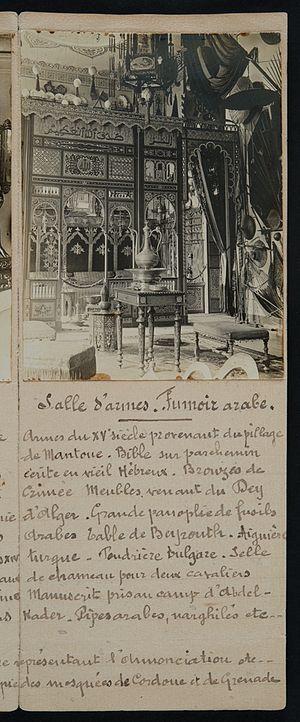
Musée Bonie, Salle d'armes et fumoir arabe avec inventaire manuscrit. (cliché Lysiane Gauthier, ville de Bordeaux).
Édouard Bonie, né à Marseille le 26 novembre 1819 et mort à Bordeaux le 11 décembre 1894, est un magistrat français, collectionneur. Il reçoit un héritage important au décès de son père en 1874 puis de sa mère en 1876 qui lui permettent d'assouvir sa passion et d'aménager une maison-musée au 39, rue d'Albret, dont il fait don à la ville de Bordeaux par testament, legs accepté le 28 mai 1895.